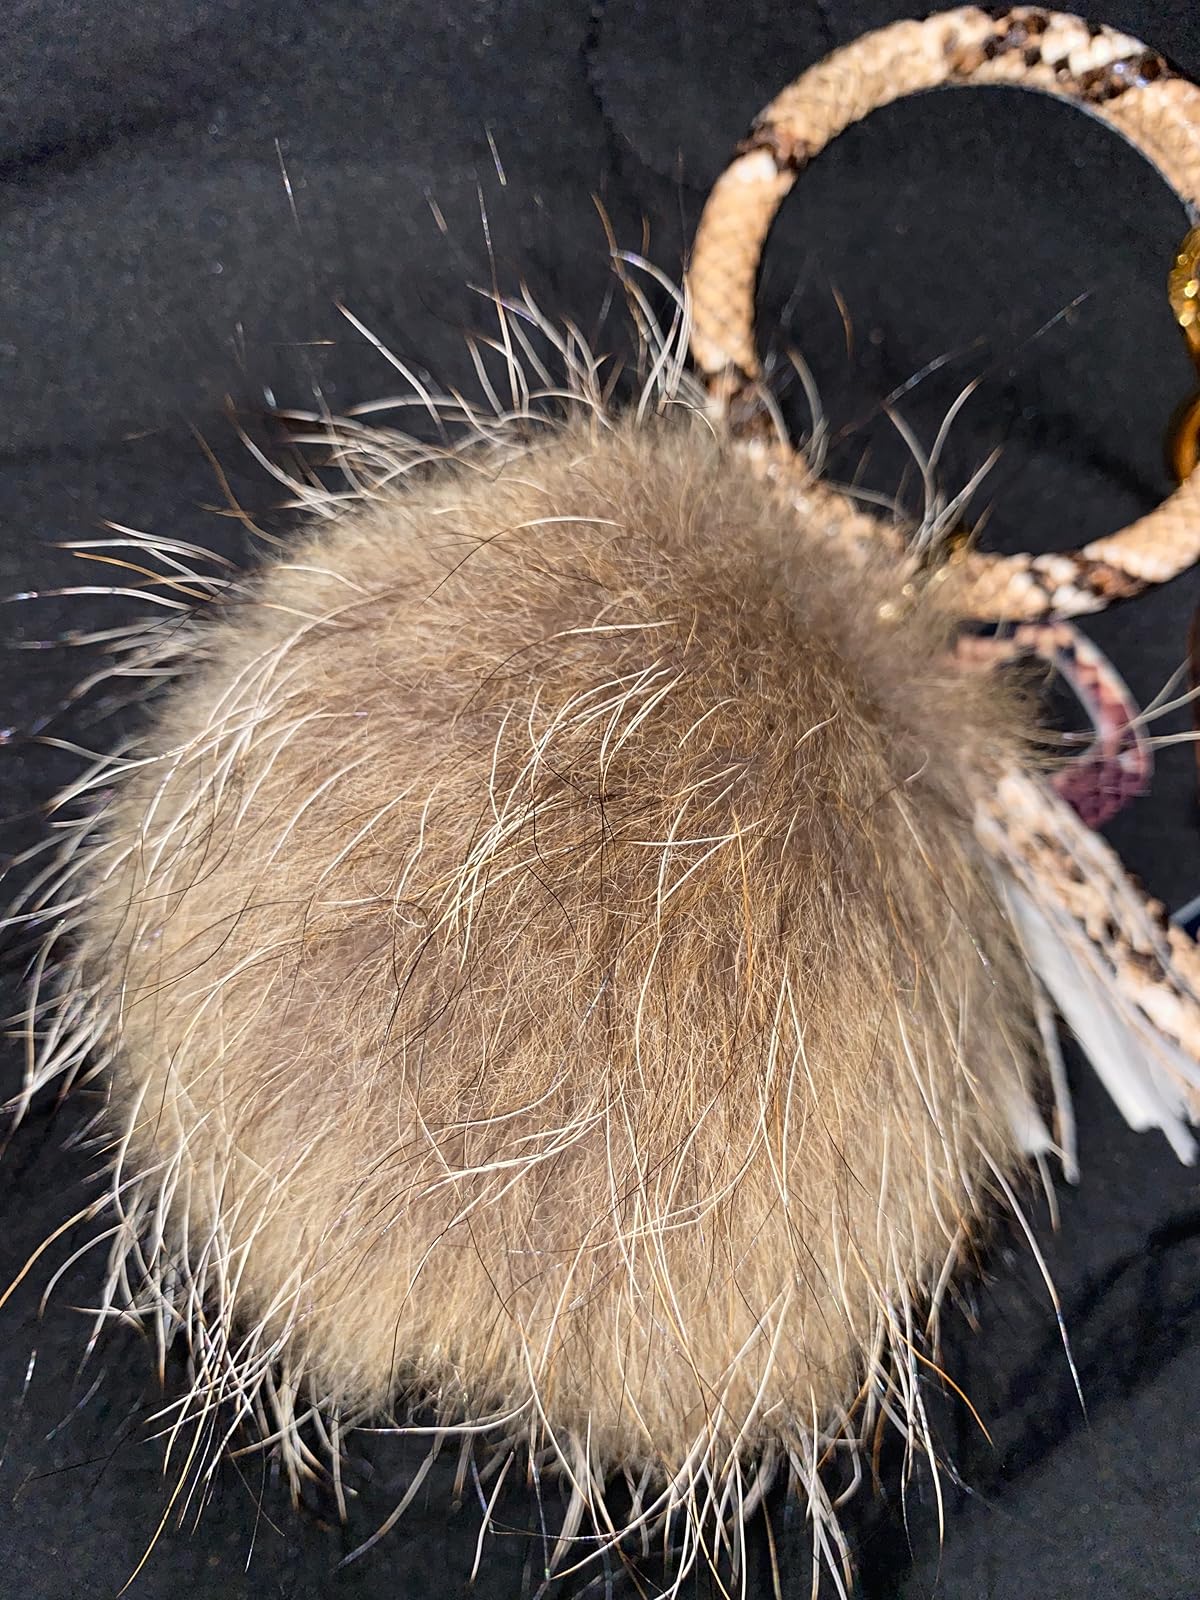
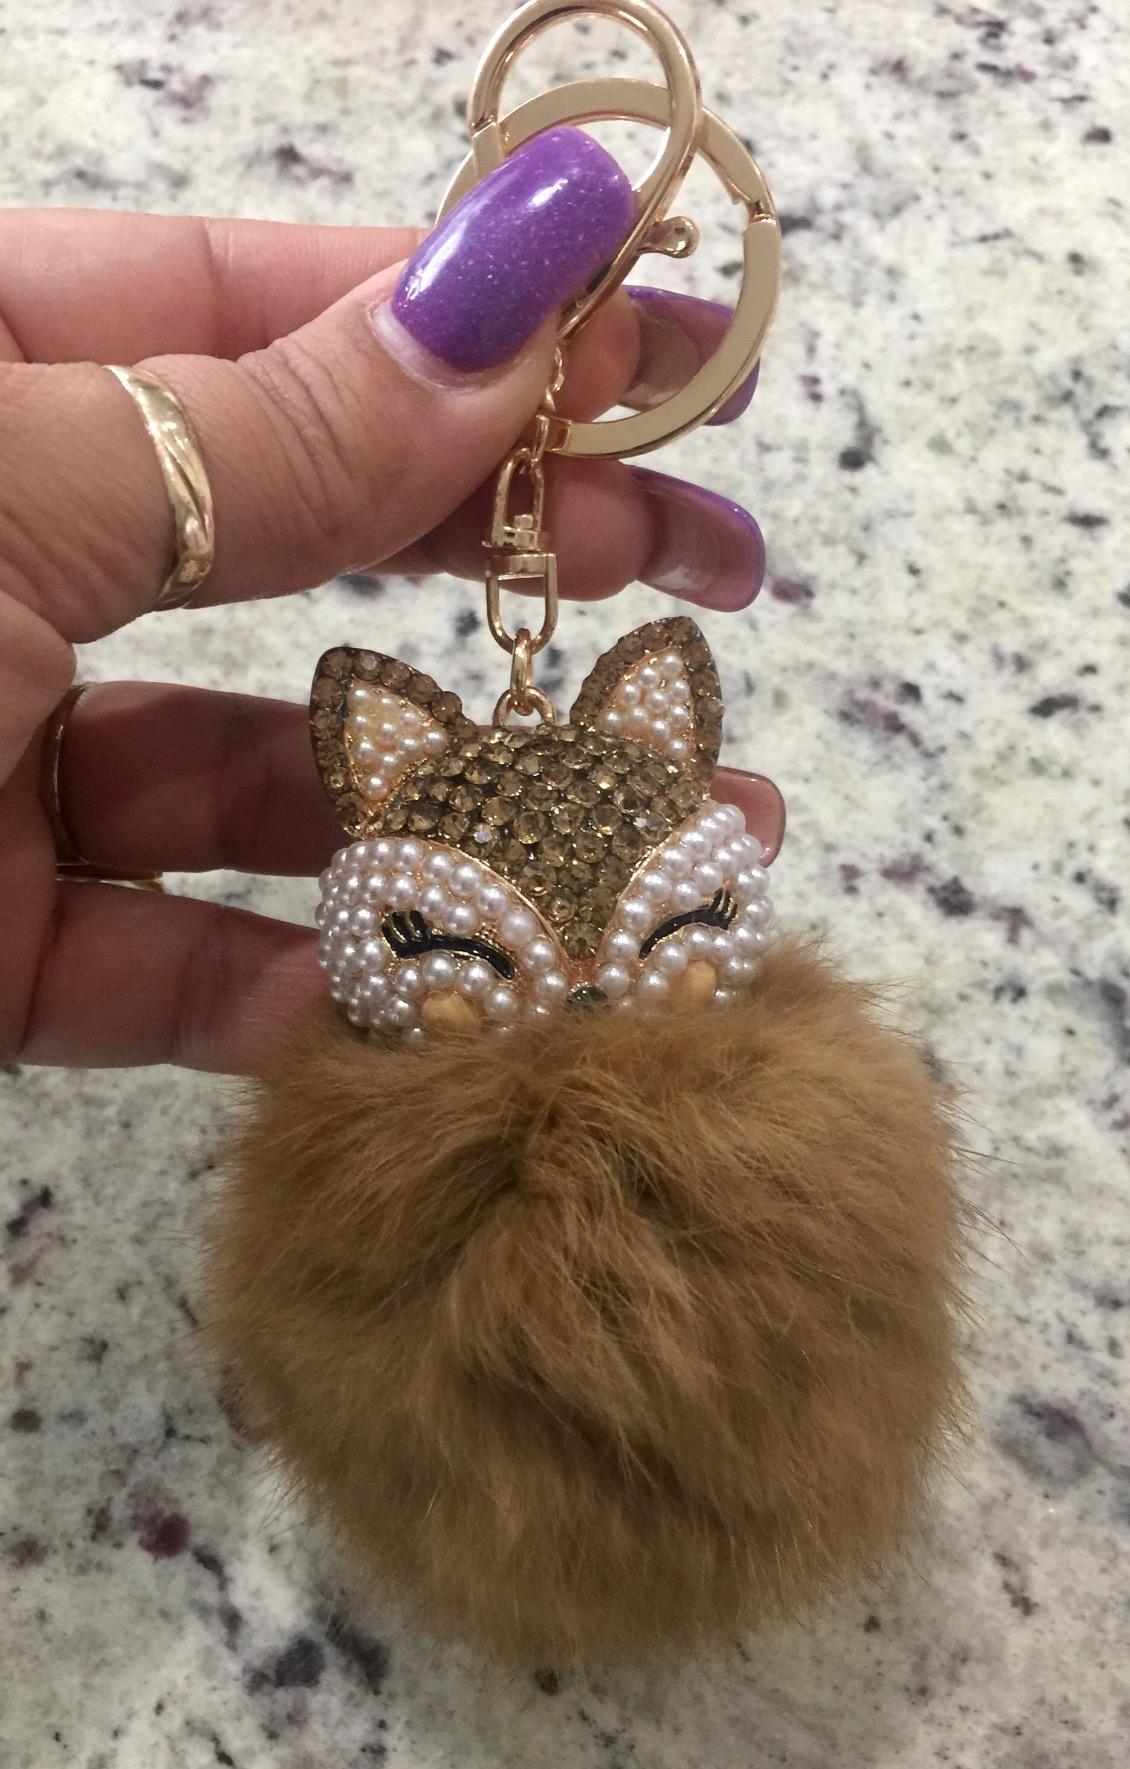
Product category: accessories_keychain
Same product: no